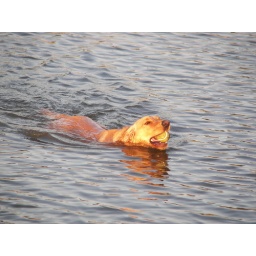
Beau's first time to go swimming and retrieve his tennis ball at the lake in our subdivision